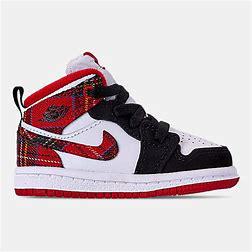
Brand: Jordan
Model: Air 1 Mid Retro Basketball